Rail transport in Honduras

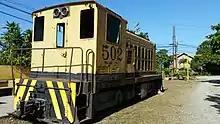
An old locomotive in Puerto Cortes

The railway was first equipped with 30 steam locomotives, and among others with more than 600 cars to transport bananas and other freights, 22 cars to transport passengers, 13 tank cars to transport oil and molasses, 59 ballasts and 45 railcars.